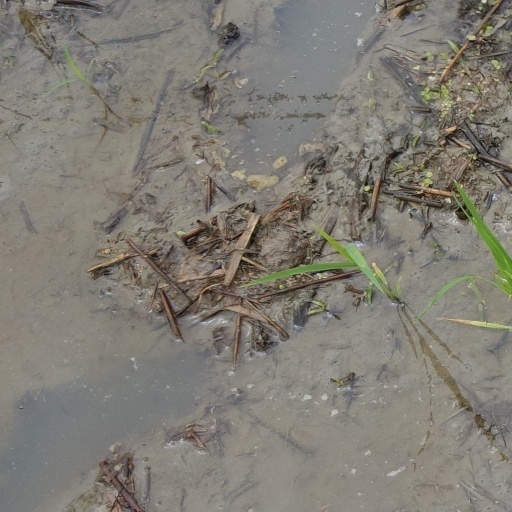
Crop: rice